Chakhchoukha
Also known as:
ar - Arabic: شخشوخة
arz - Egyptian Arabic: شخشوخه
ca - Catalan: Xakhxukha
es - Spanish: Shajshuja
fr - French: Chakhchoukha
ig - Igbo: Chakhchoukha
it - Italian: Chakhchoukha
jv - Javanese: Chakhchoukha
ms - Malay: Chakhchoukha
Category: stew (tomato-based sauce)
Cuisine: Algerian
Associated cuisines: Algerian
Area: Constantine, Batna, Biskra, Ms'sila
Countries: Algeria
Region: Northern Africa

This stew is made from torn or rolled pieces of cooked semolina dough that are served in a flavorful tomato-based sauce.

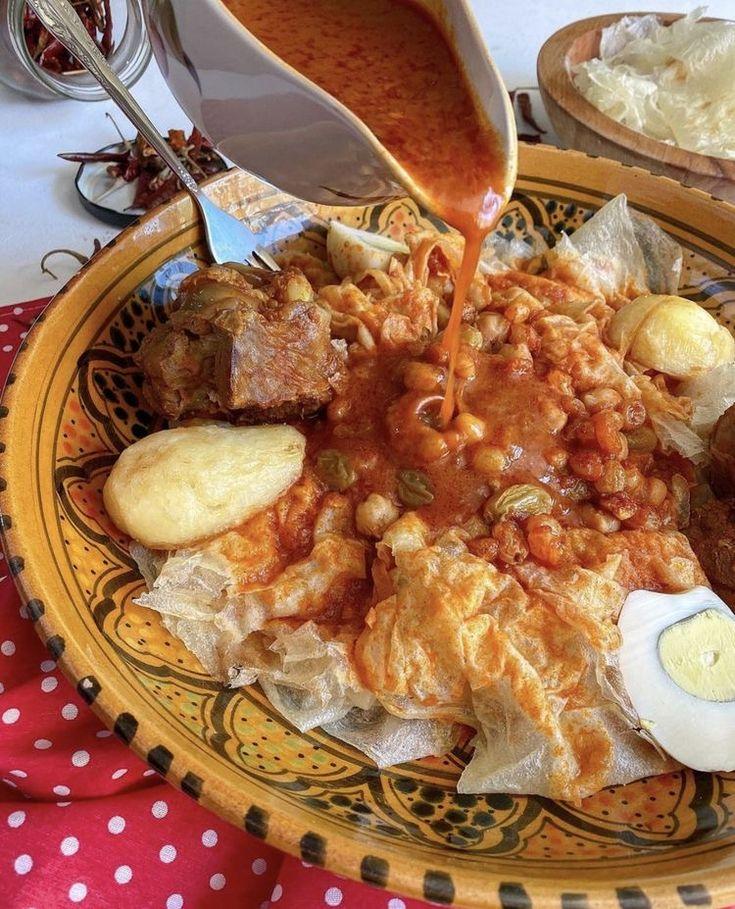
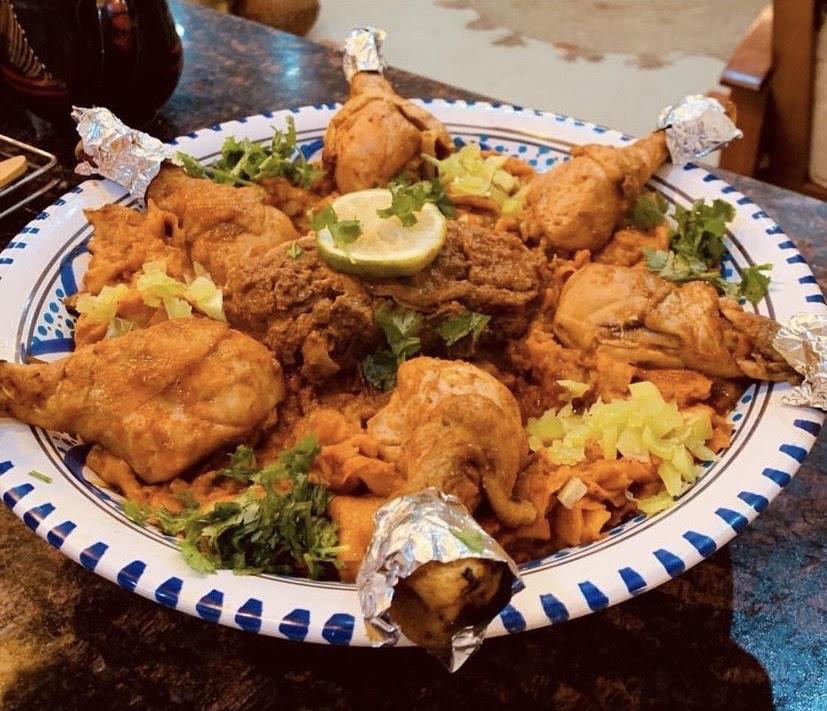
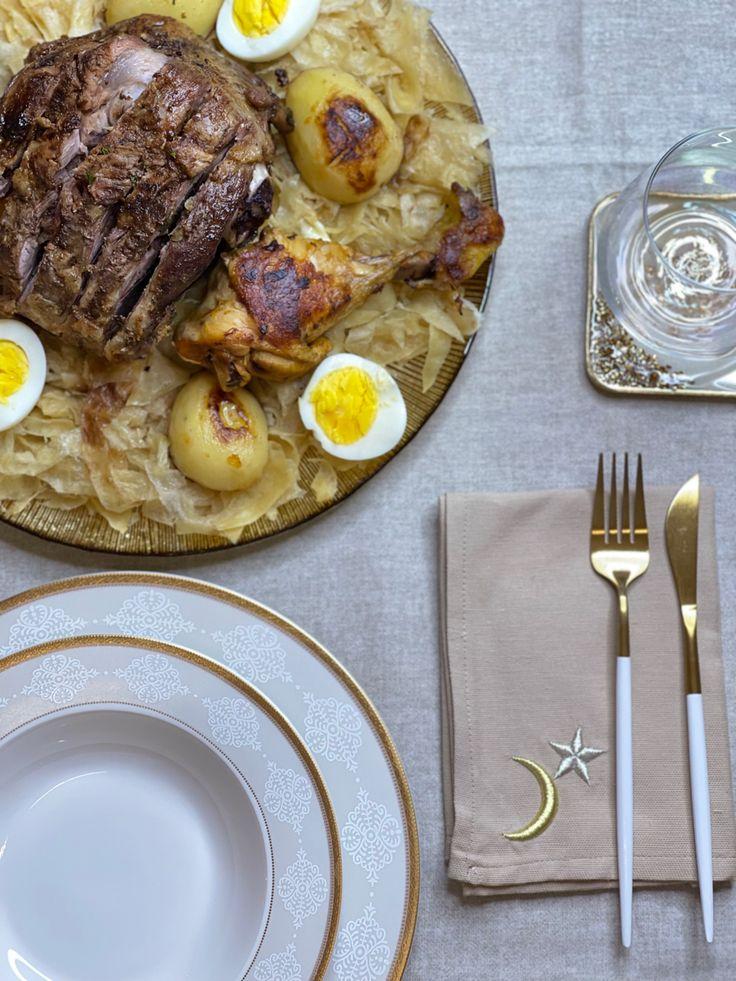
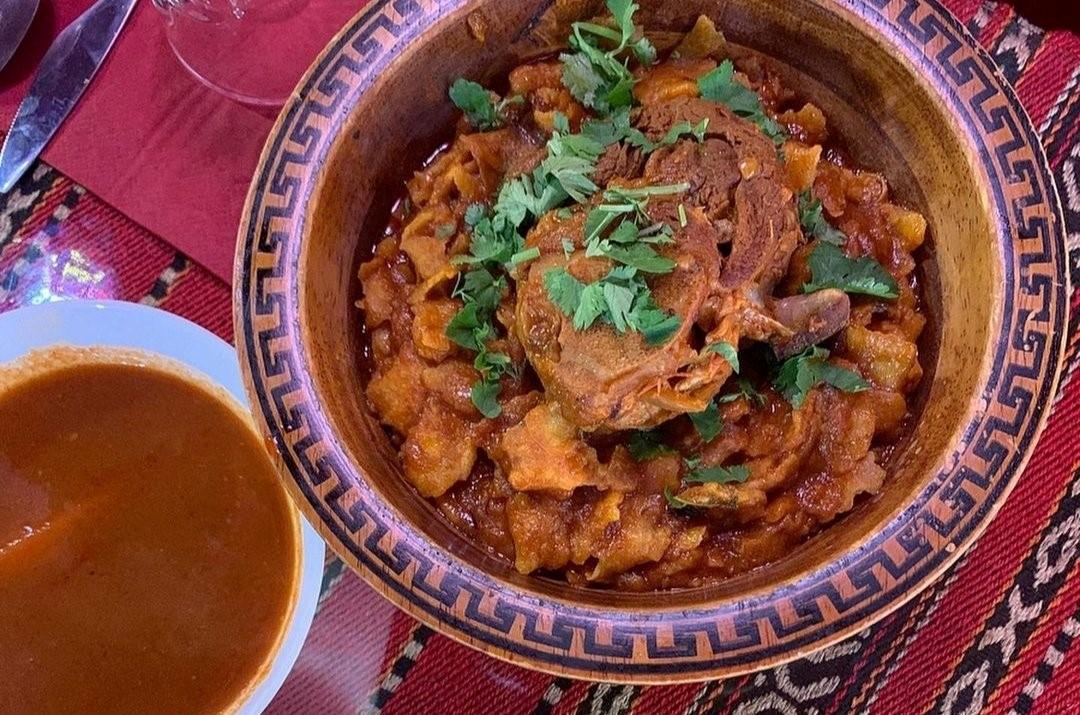
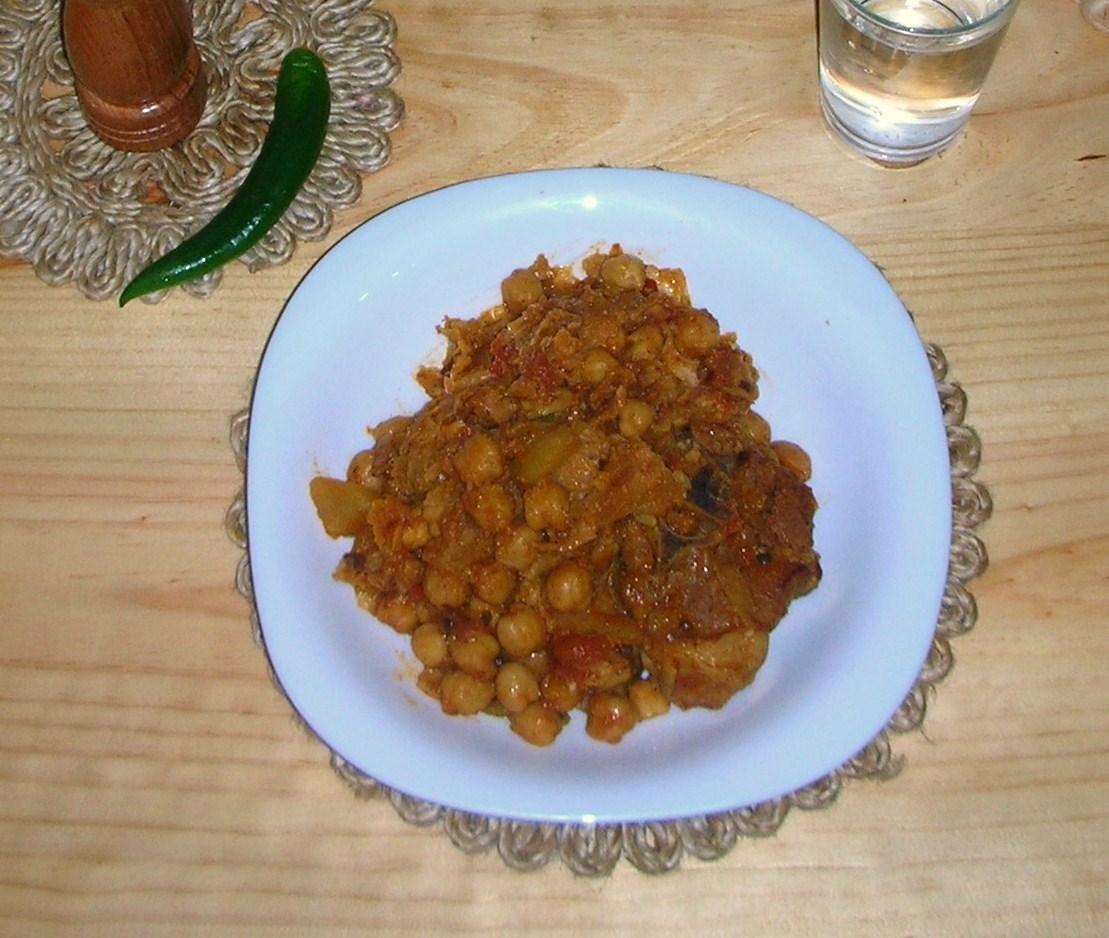
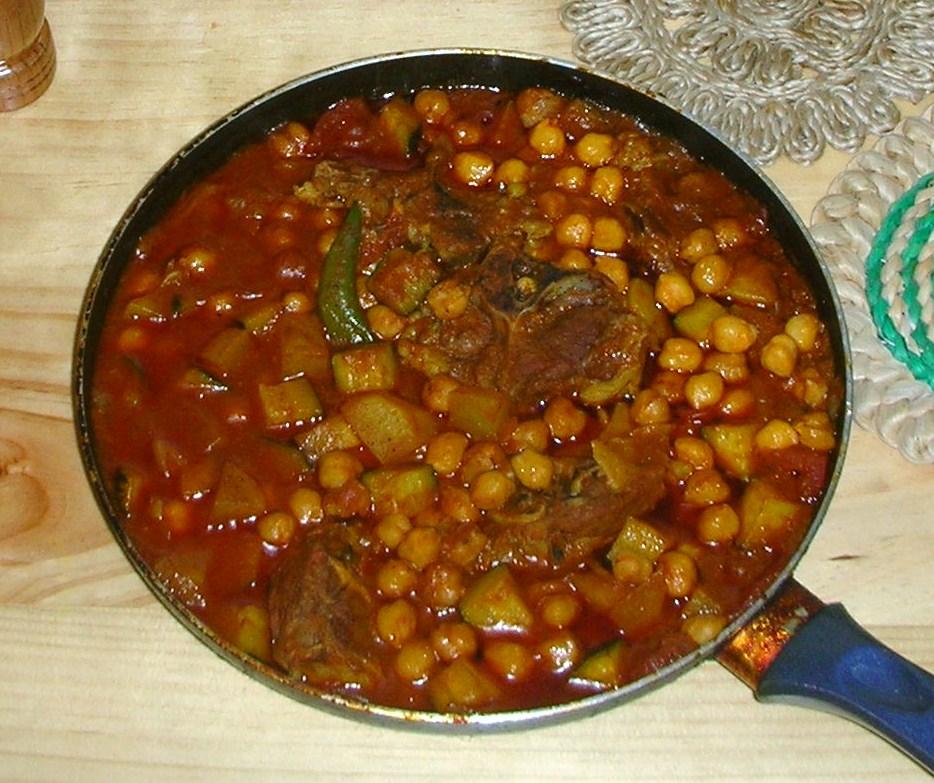